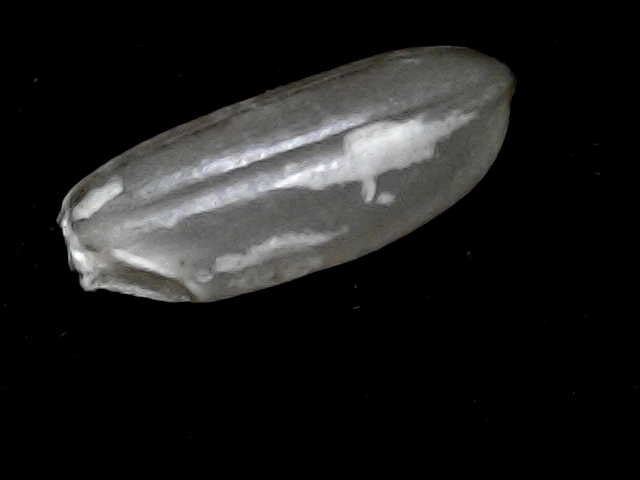
Rice variety: BD51